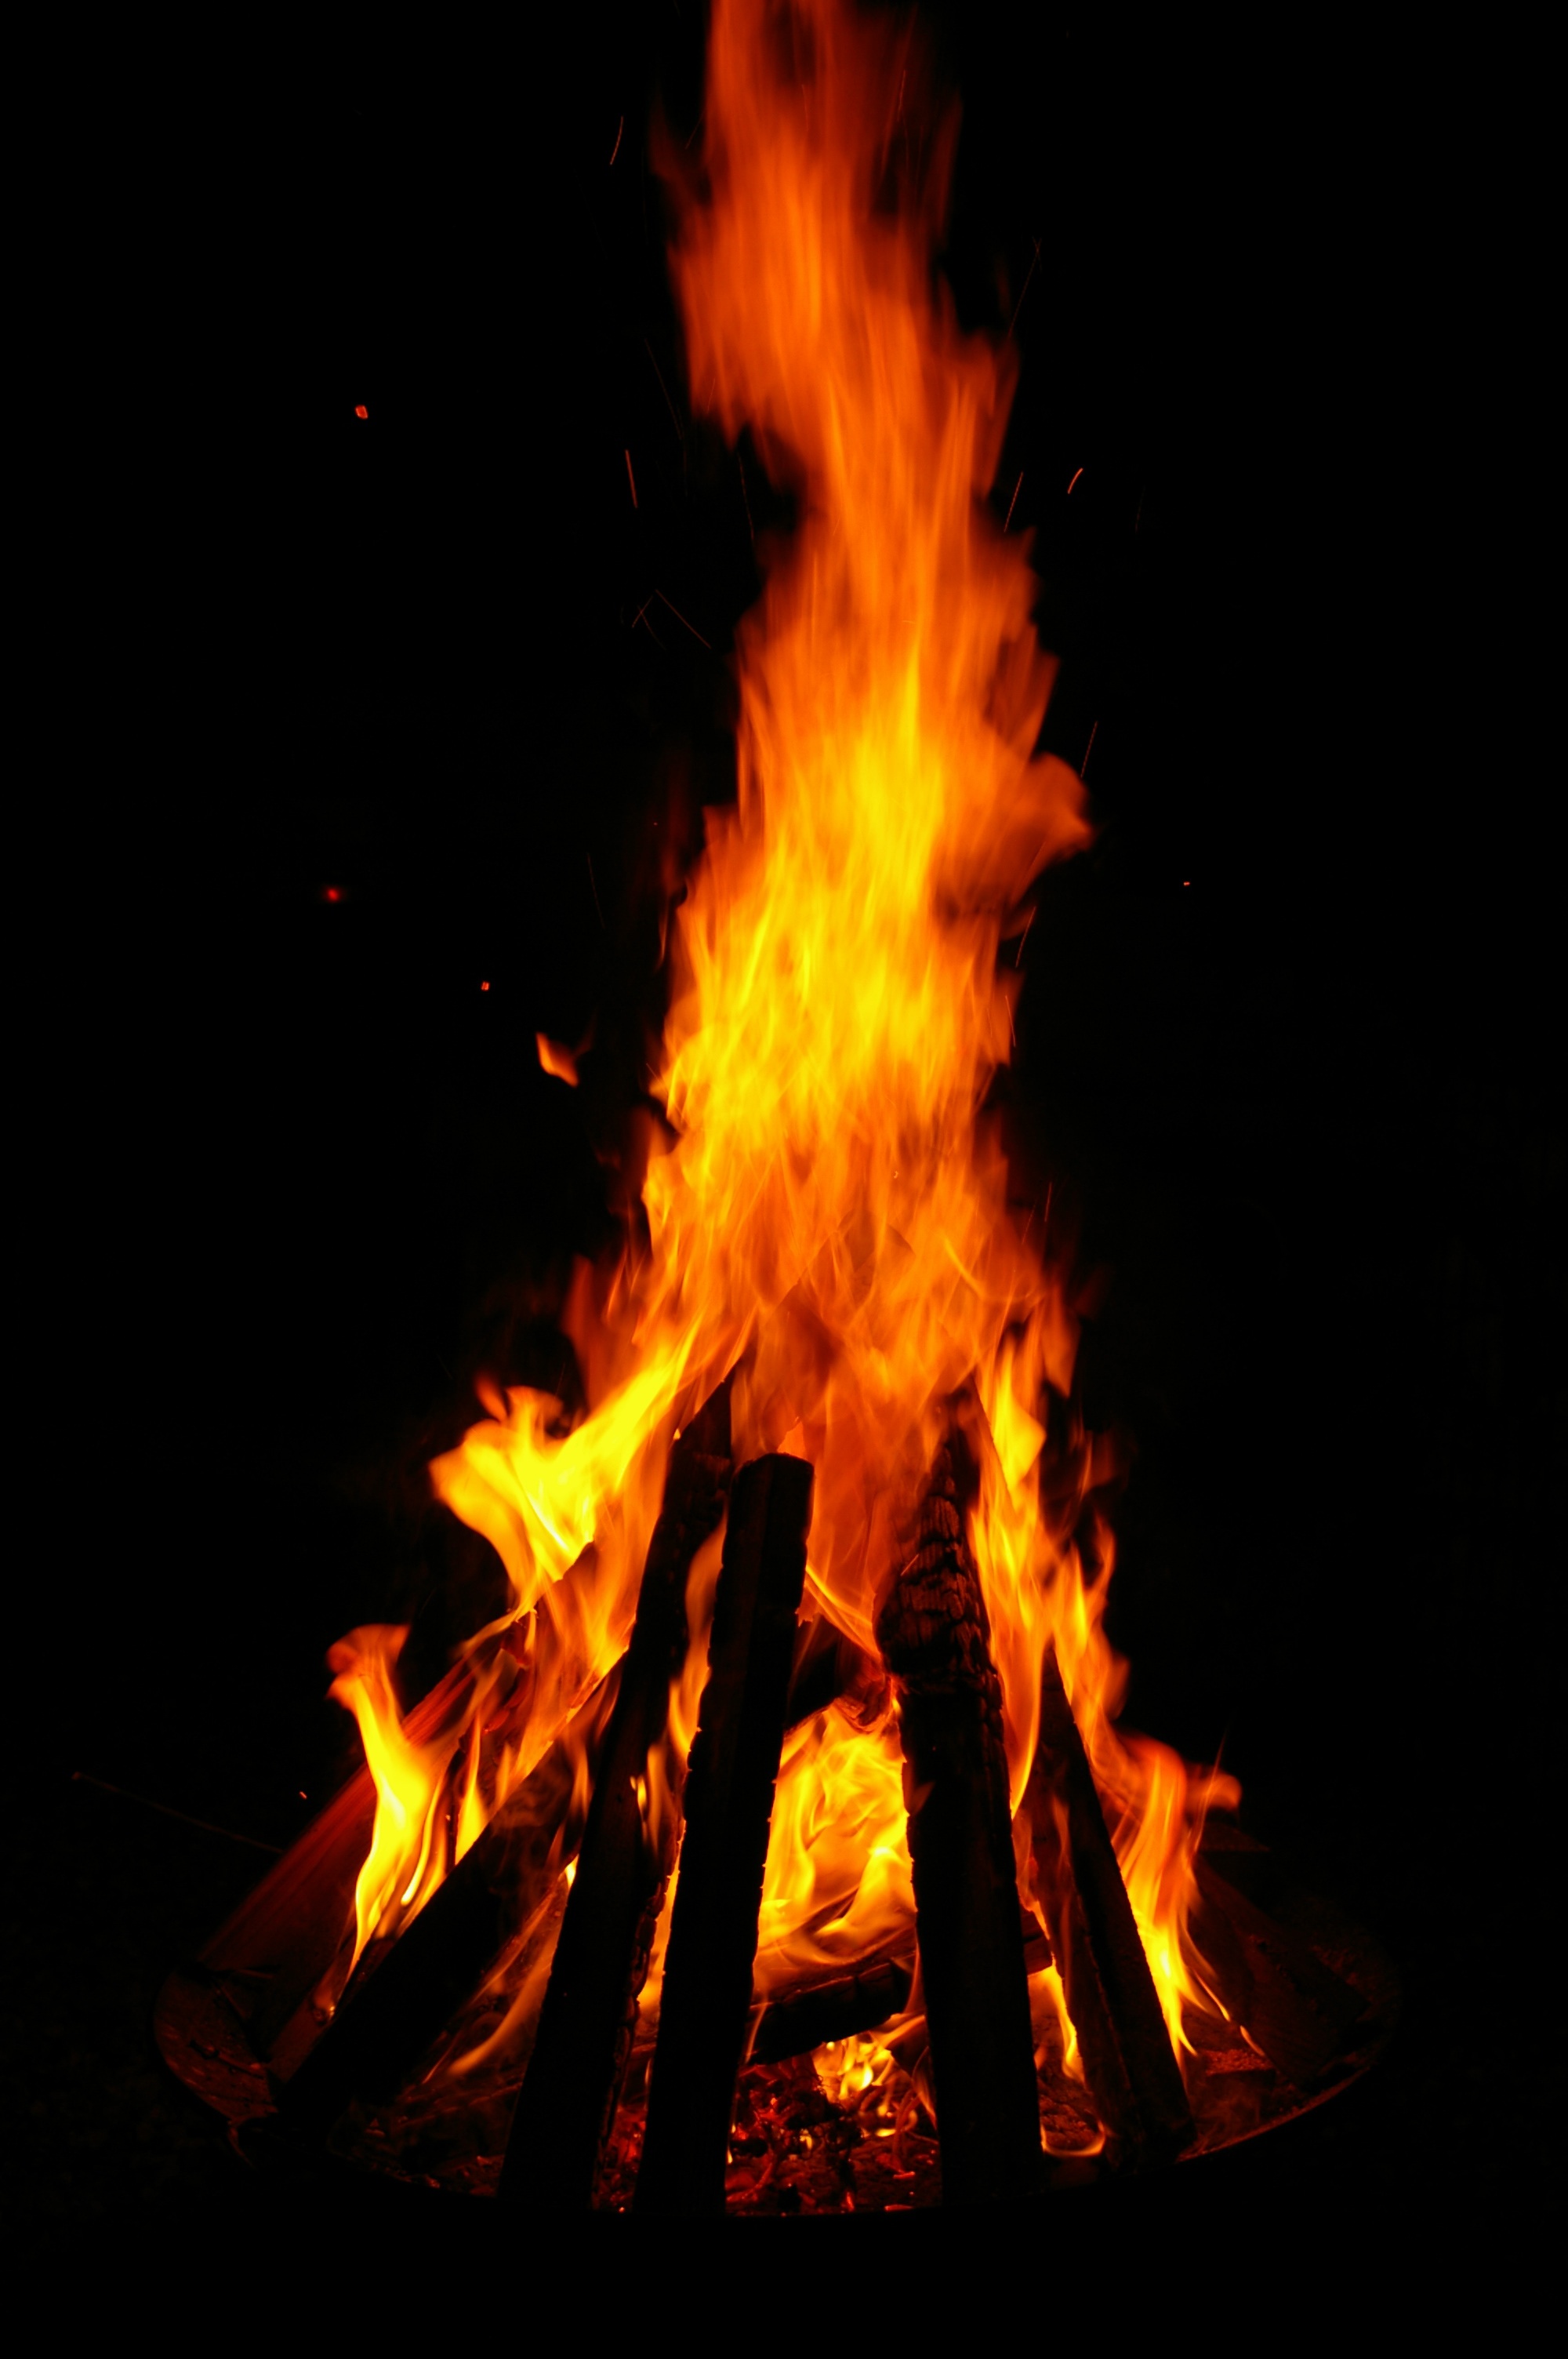
light, glowing, warm, summer, kindle, celebration, flame, fire, black, garden, campfire, barbecue, bonfire, heat, grill, burn, brand, at night, font, background, charcoal, hot, party, blaze, fiery, carbon, embers, grilling, heiss, fire bowl, grill flares, geological phenomenon